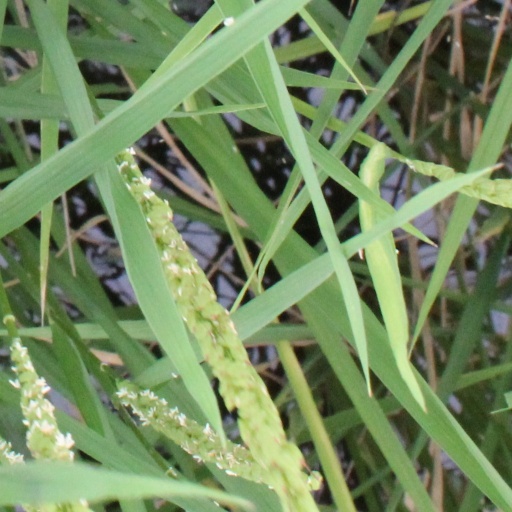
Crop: rice